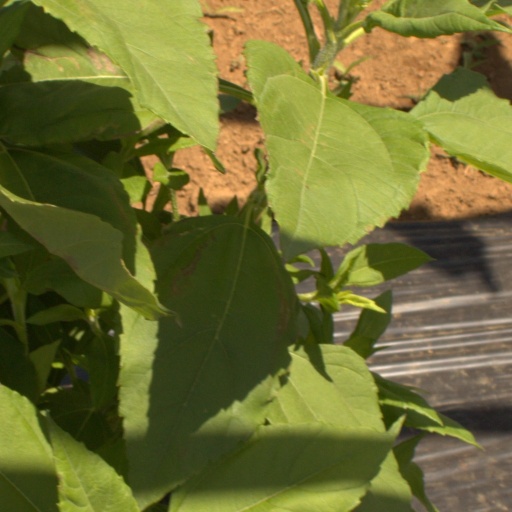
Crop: Jerusalem artichoke